Sky position (RA, Dec in degrees): 196.902, 7.268
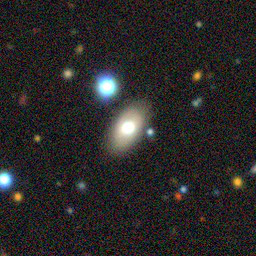
Galaxy morphology: In-between Round Smooth Galaxies